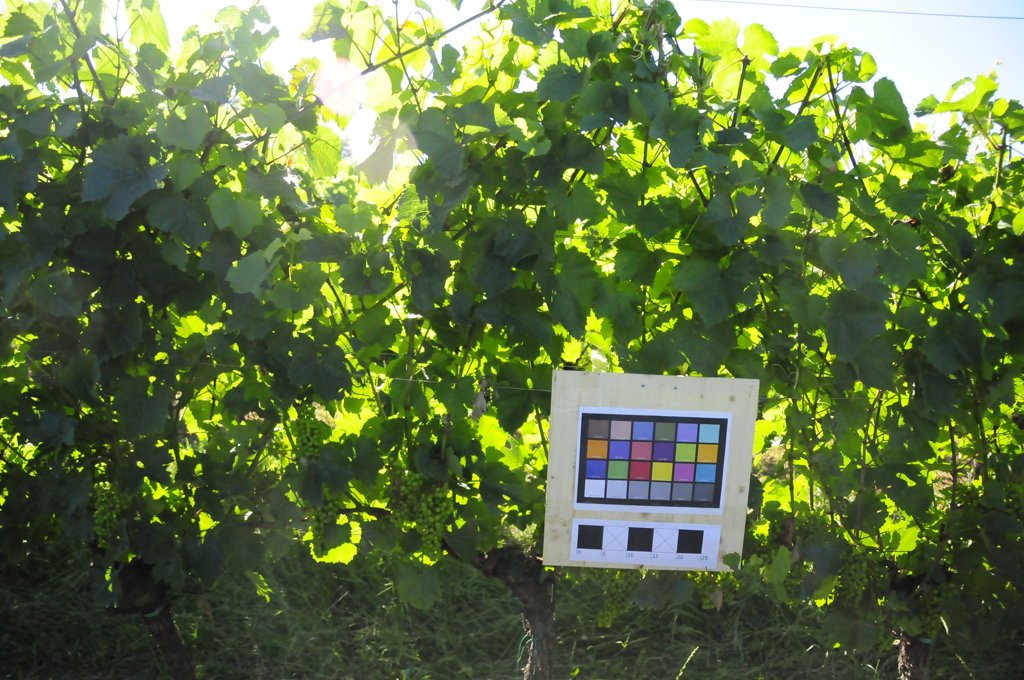
Berries visible: 380
Grape clusters: 12